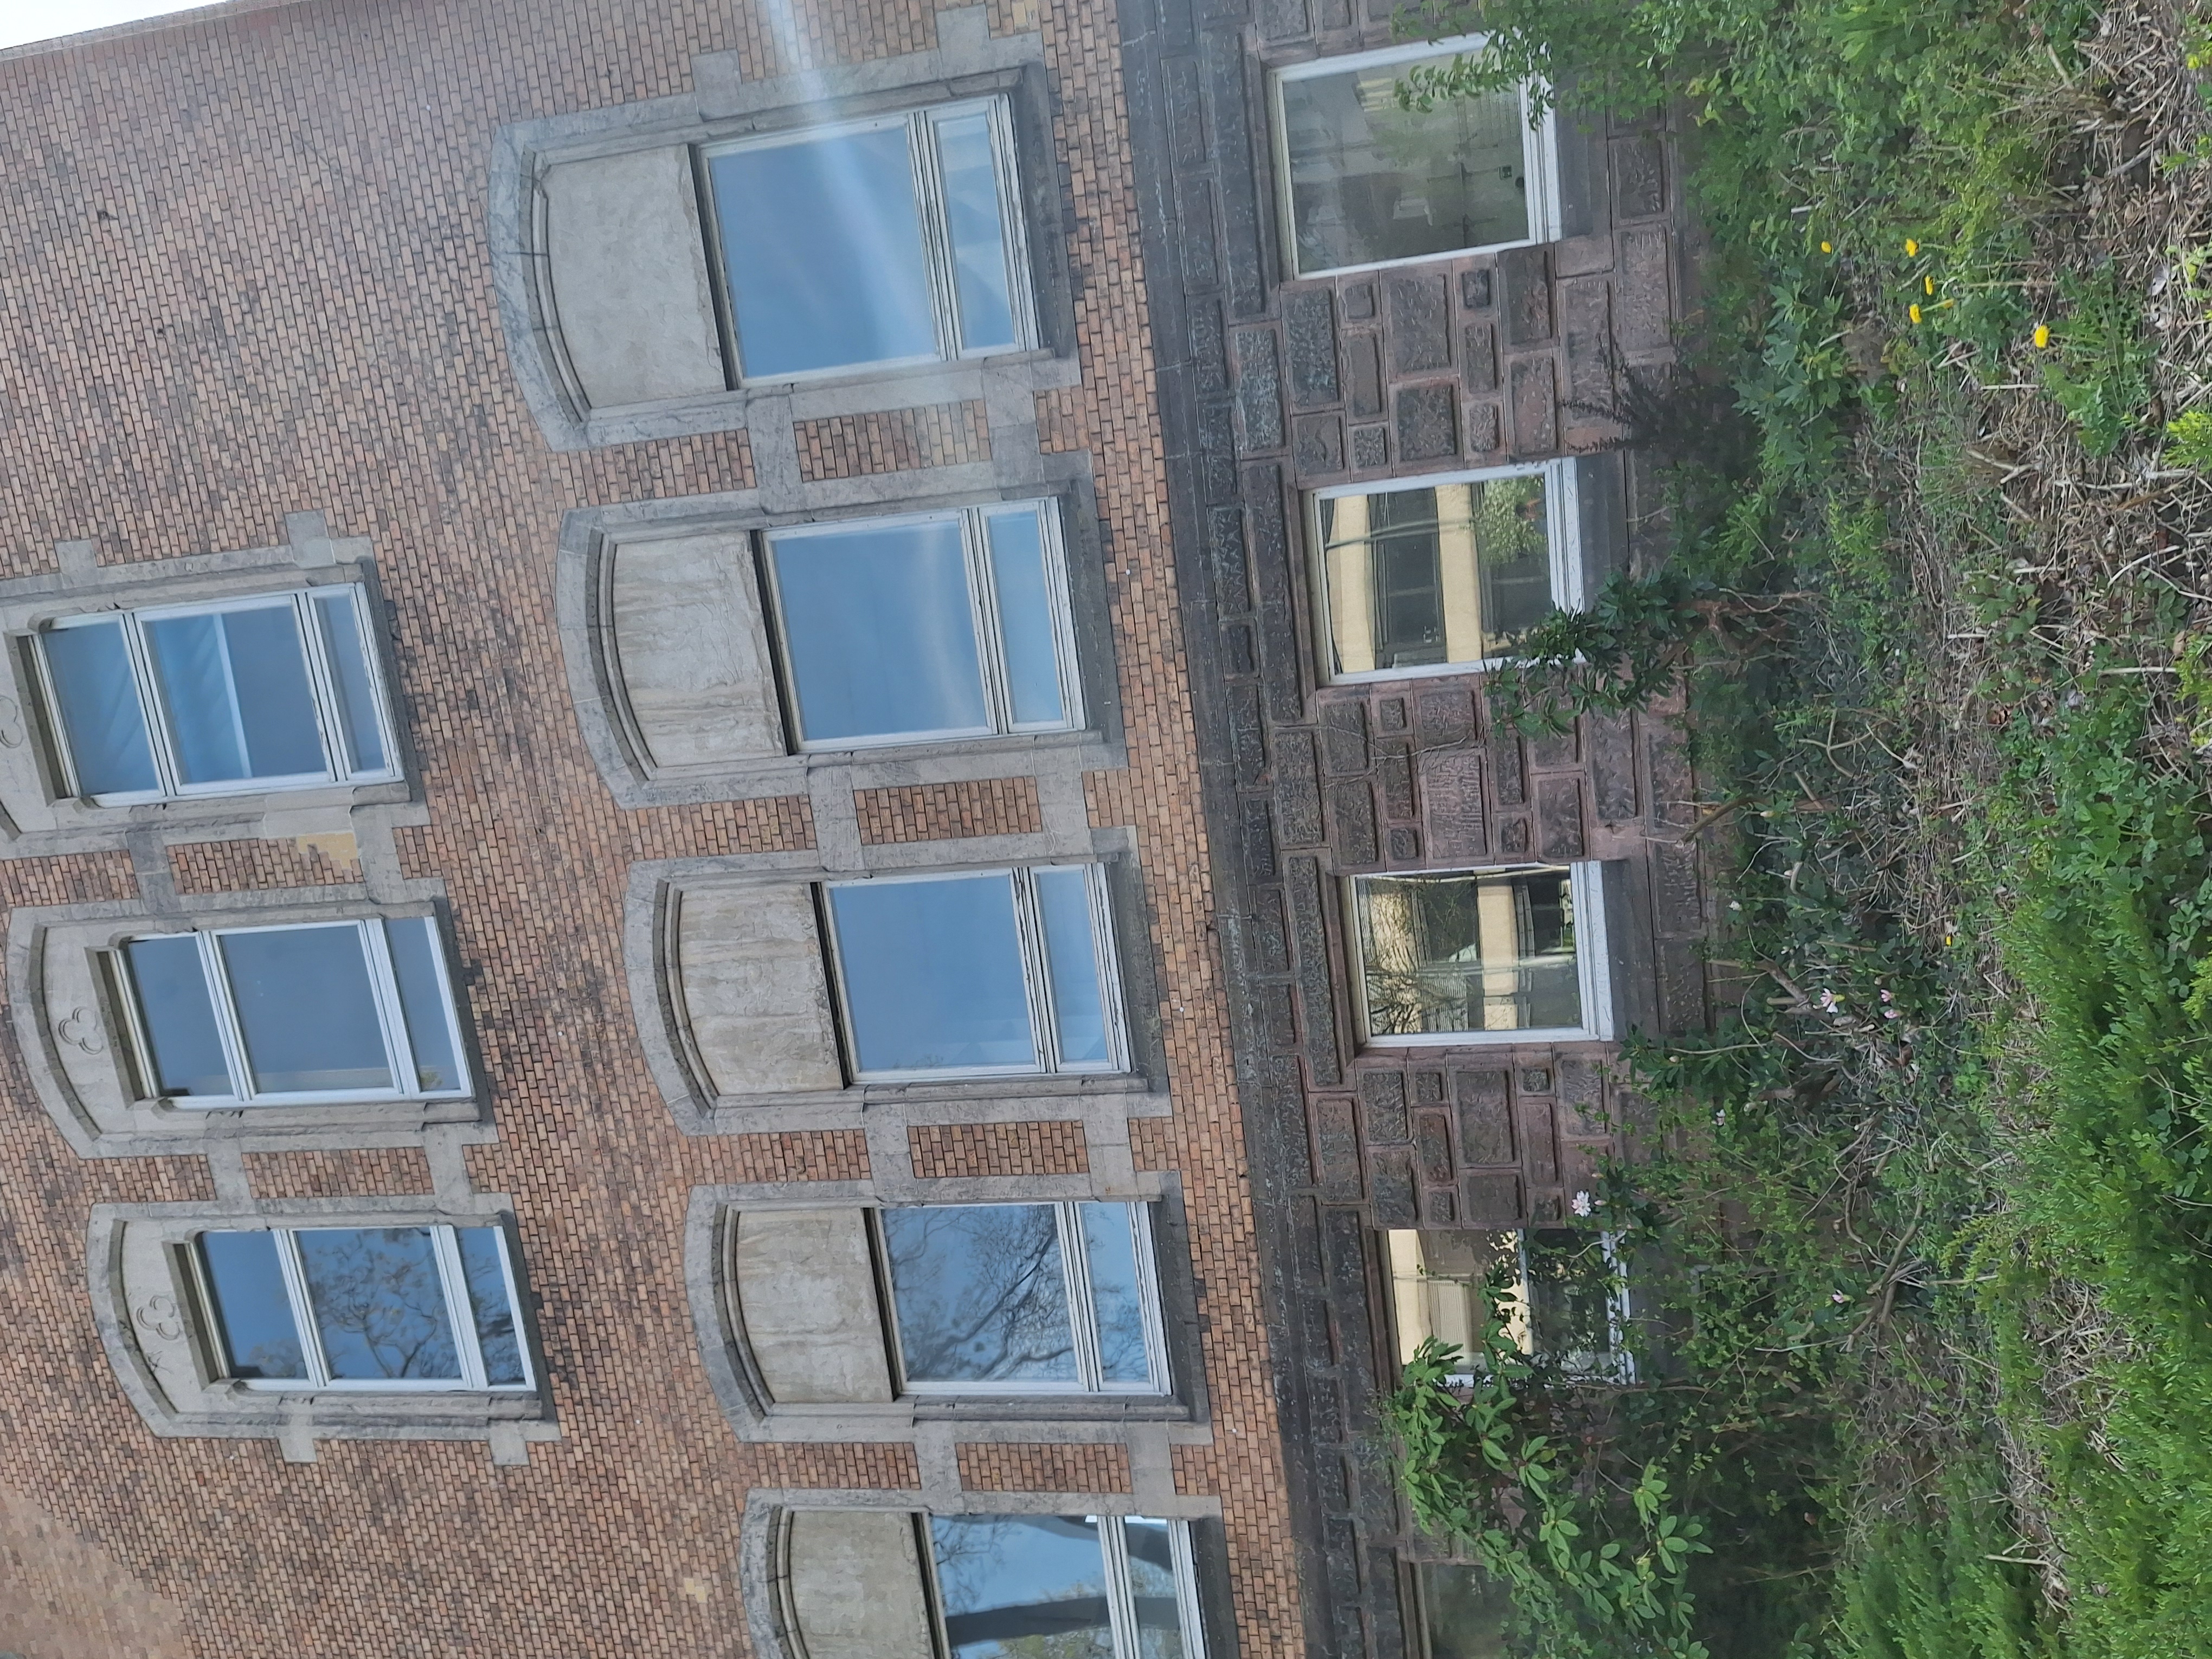
Building: Robert-Koch-Straße 6